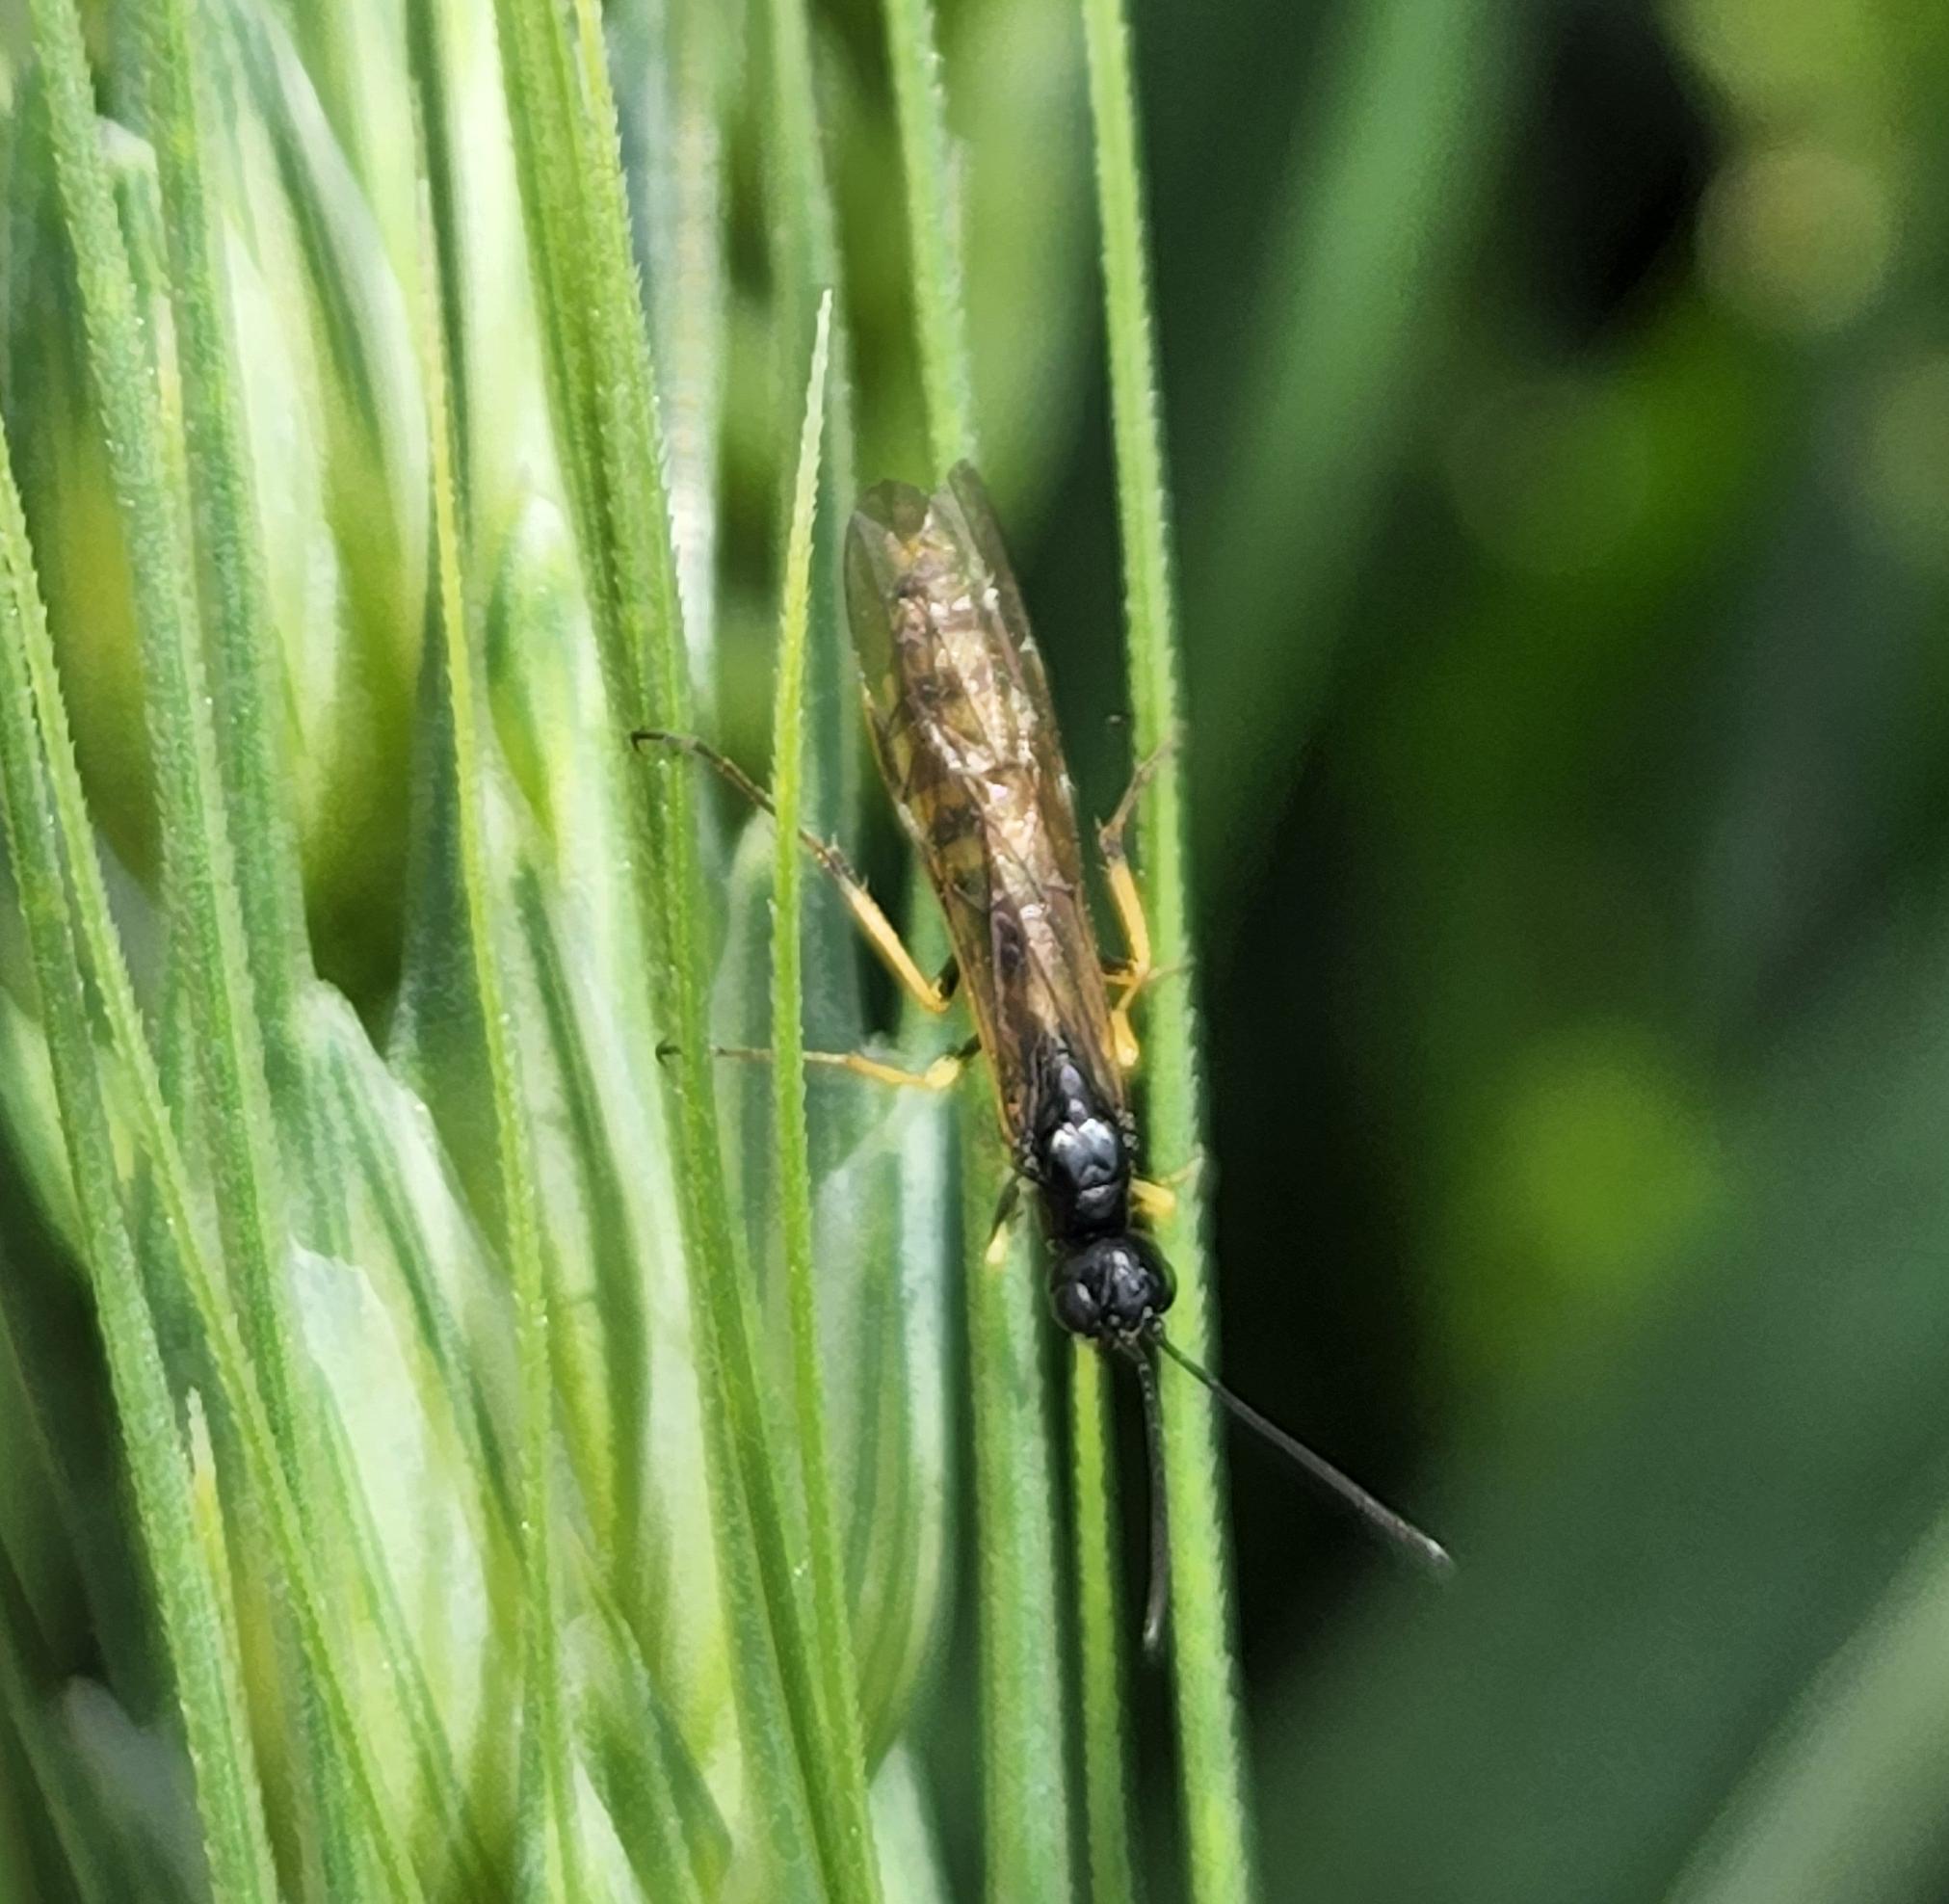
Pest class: occasional_pest